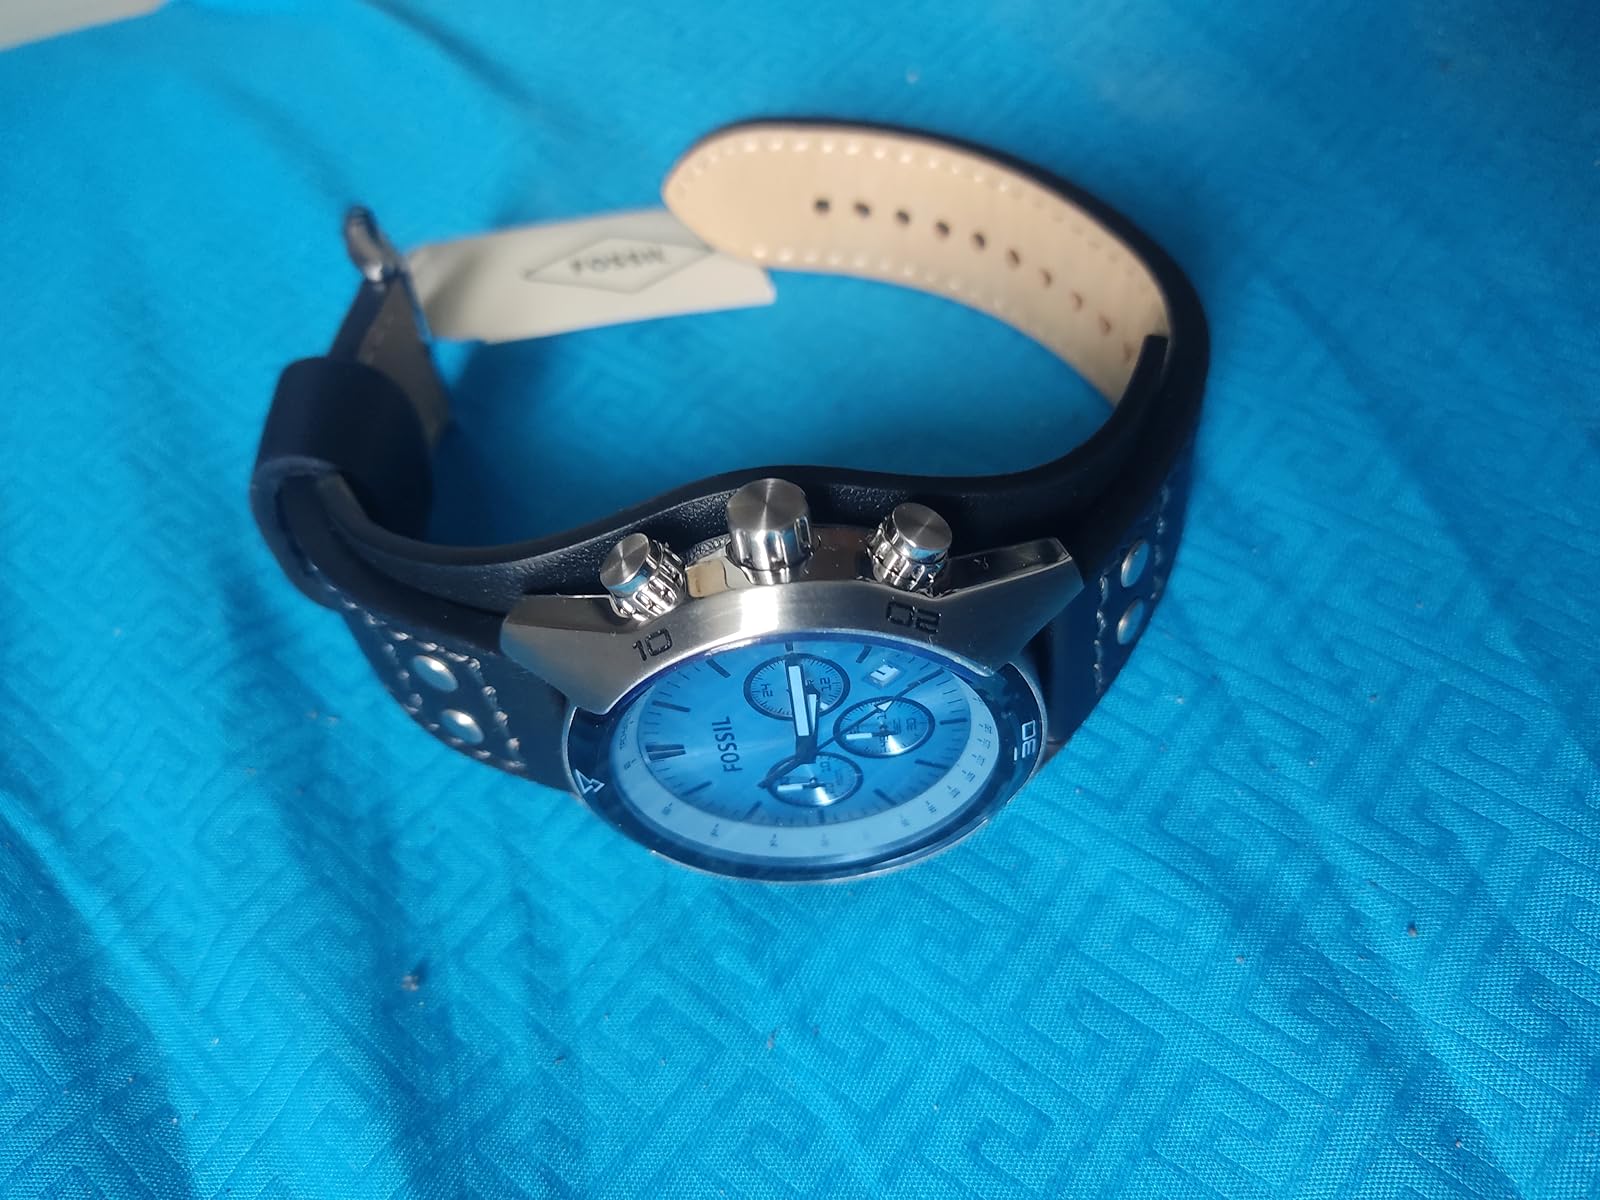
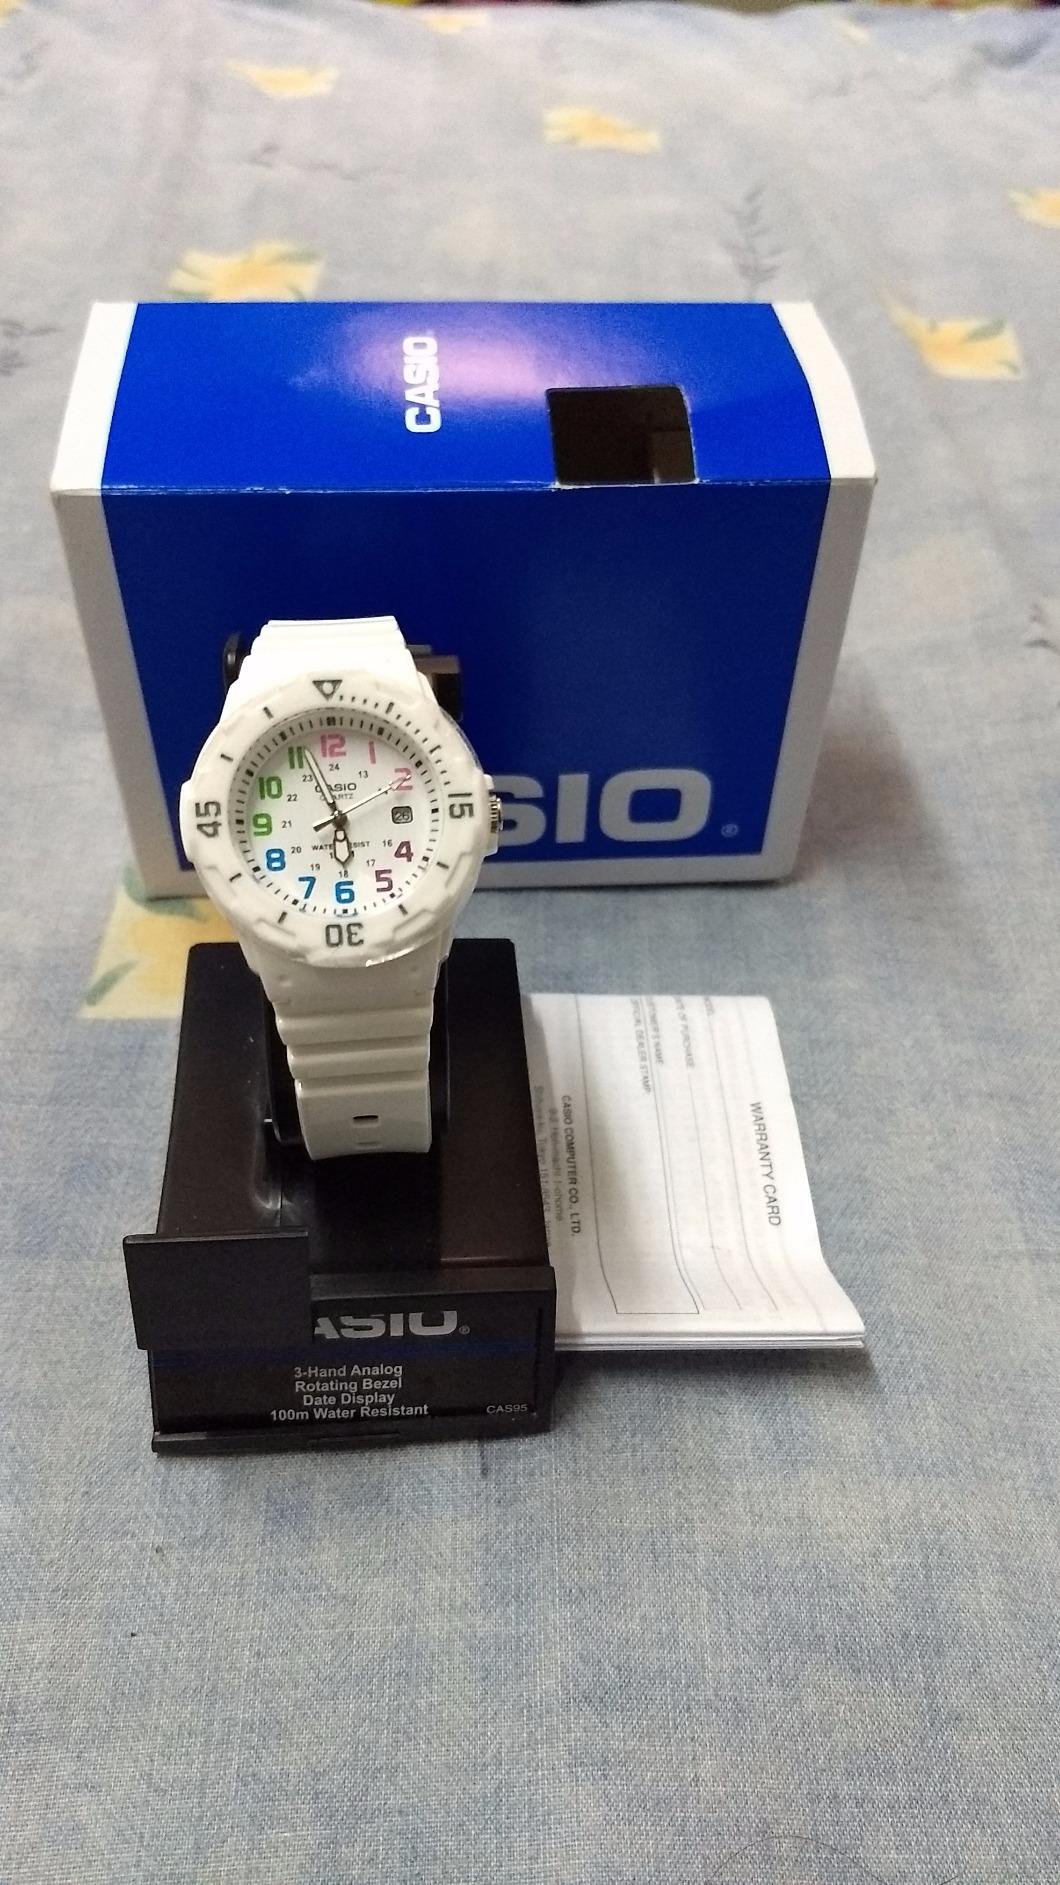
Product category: accessories_watch
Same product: no